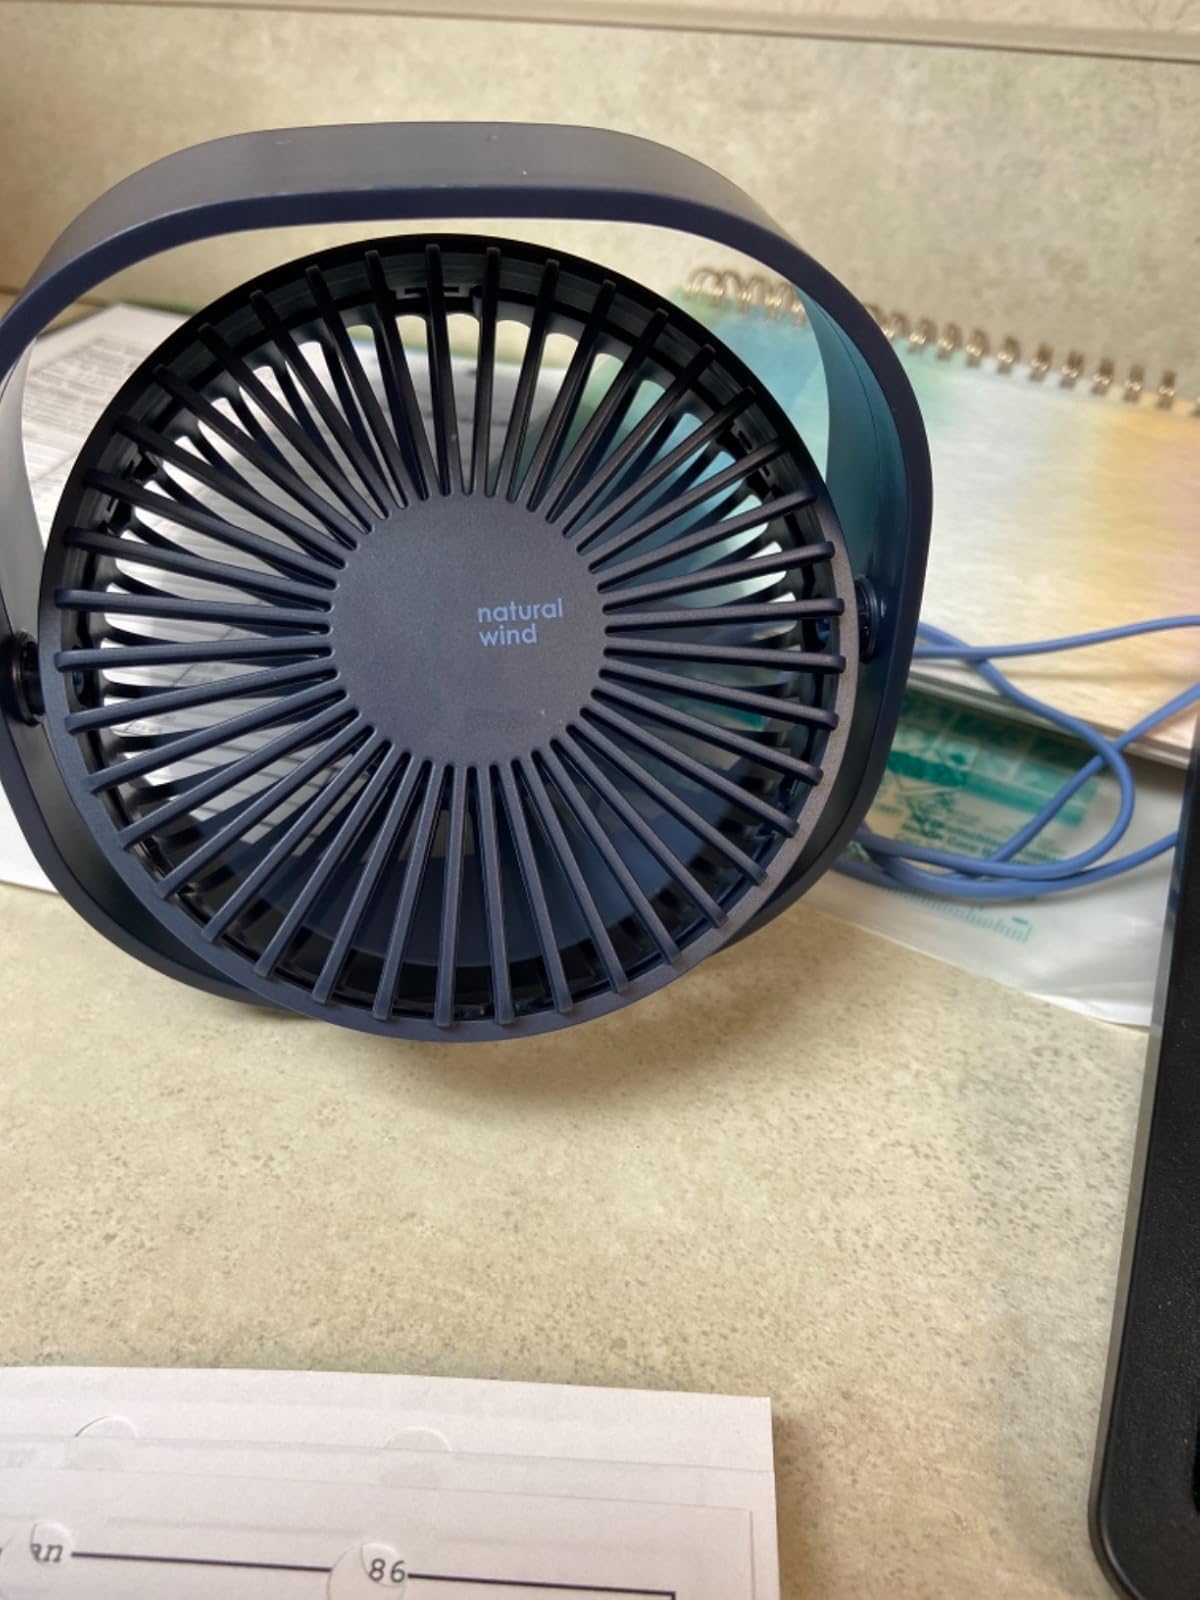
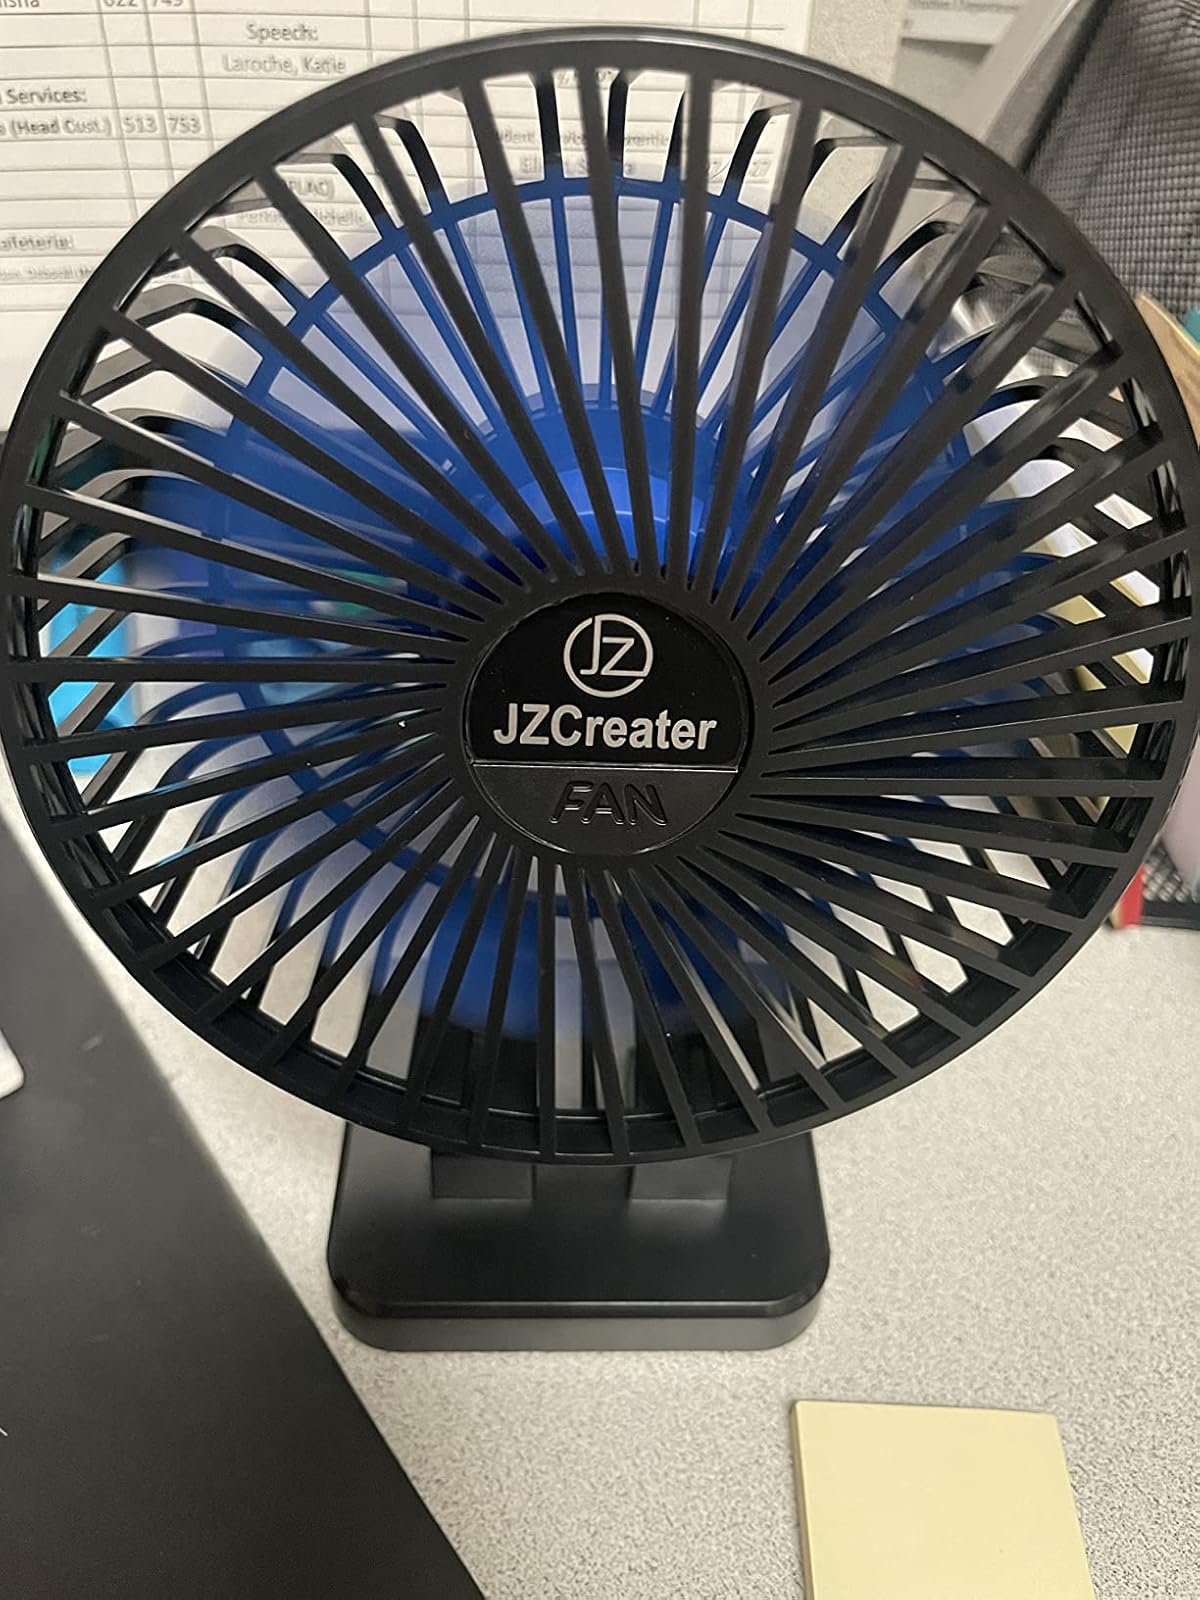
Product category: fan
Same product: no